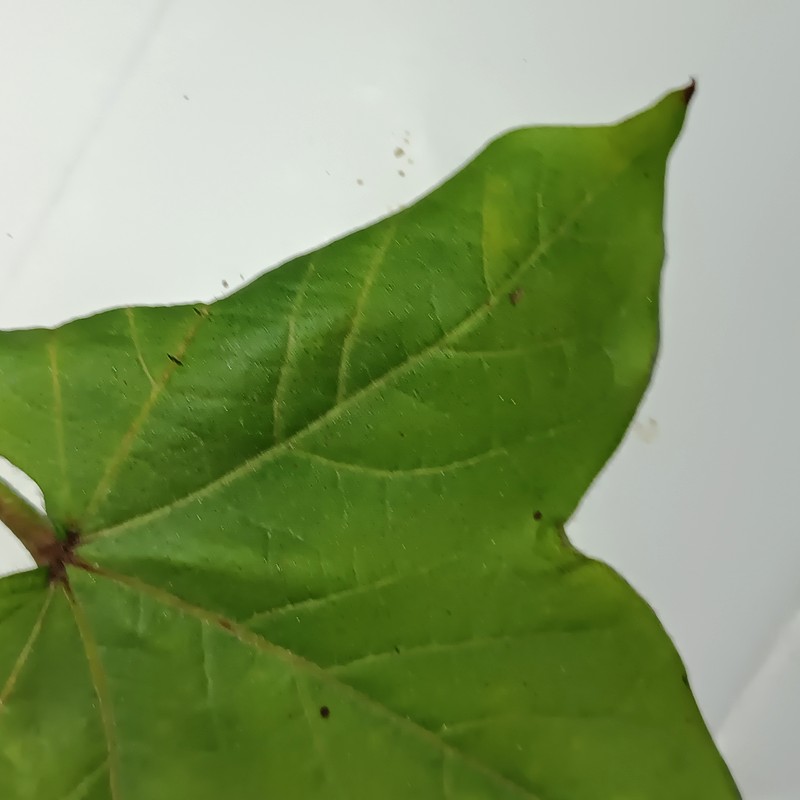
Label: Leaf Hopper Jassids